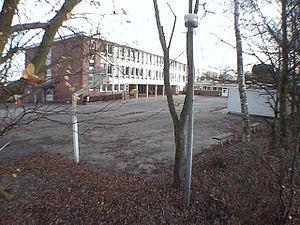
Steenvoorde est une commune française située dans le département du Nord, en région Hauts-de-France. Le village est au centre de l'Houtland, dans le Westhoek.